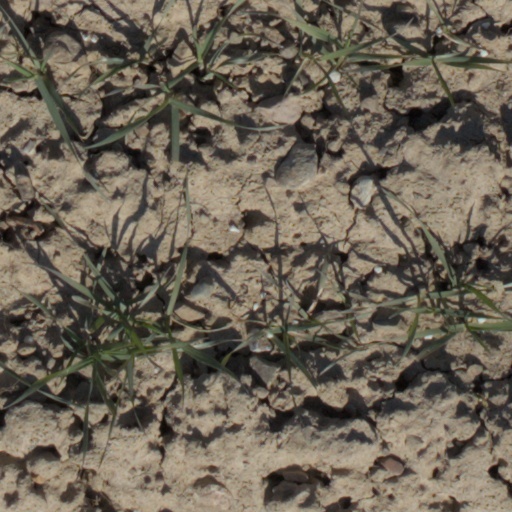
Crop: wheat